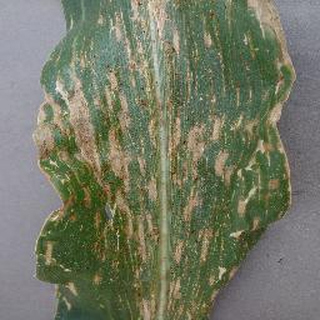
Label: corn_cercospora_leaf_spot